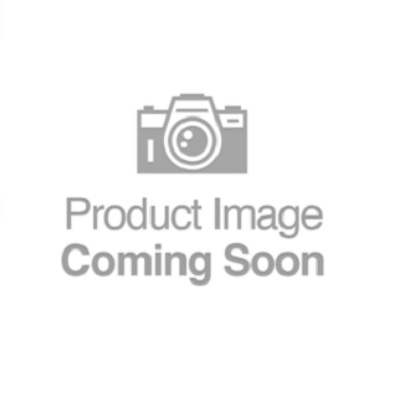
Gerber TC-DF-990 White Tank Lid
Gerber TC-DF-990 white tank lid for the 28-990 dual flush toilet. This lid is for a 12" rough in toilet.
Brand: GriggIndustries.com
Category: Hardware > Plumbing > Plumbing Fixture Hardware & Parts > Toilet & Bidet Accessories > Toilet Tank Covers